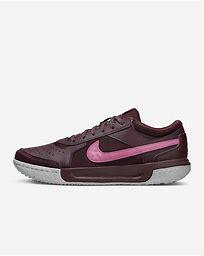
Brand: Nike
Model: Court Zoom Lite 3